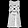
Label: Dress